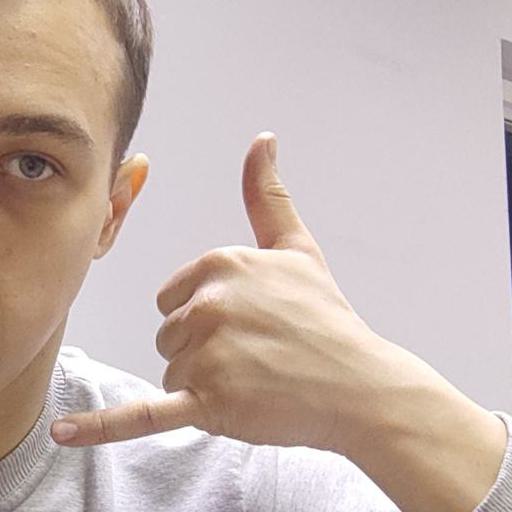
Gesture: call